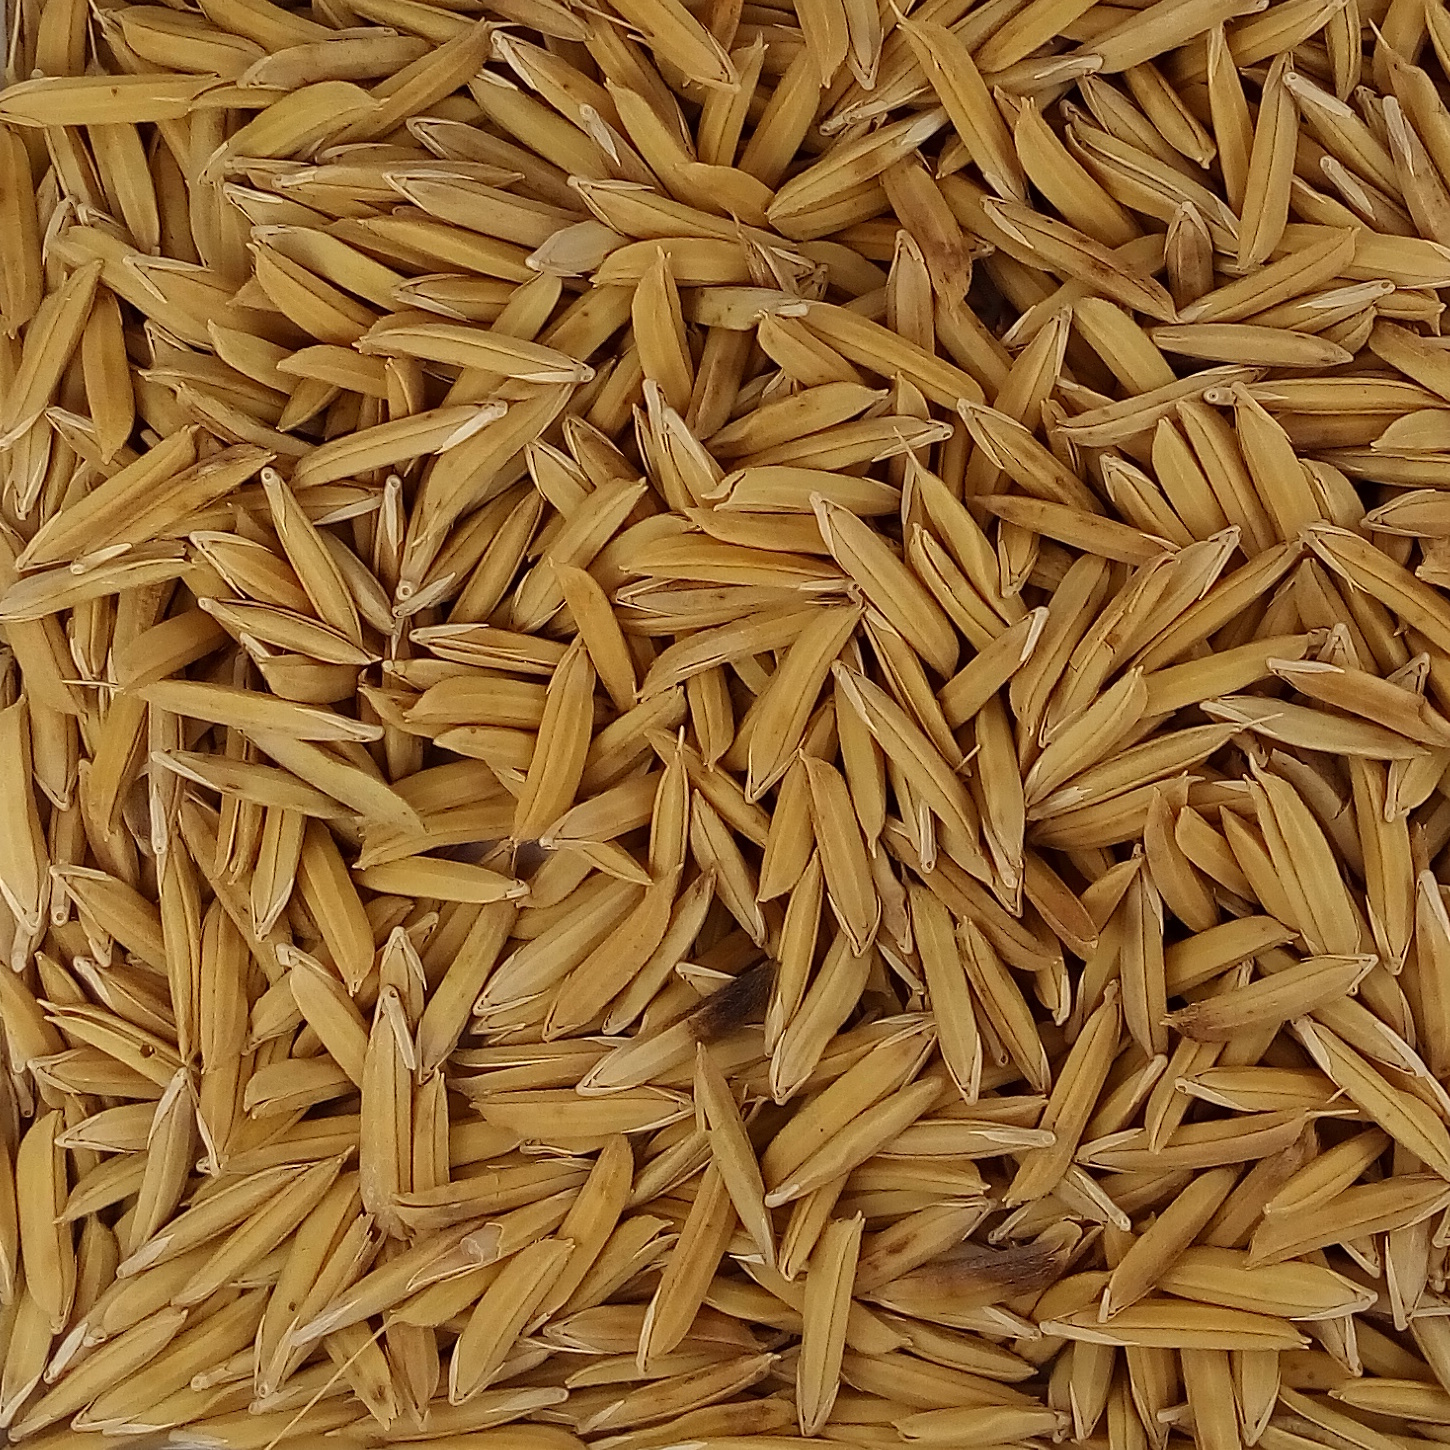
Rice seed variety: 1121